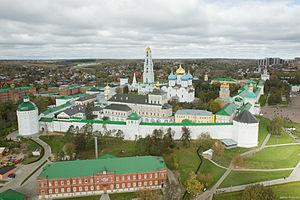
Les monuments de la laure de la Trinité-Saint-Serge, sont une vingtaine d'édifices remarquables, dont une dizaine d'églises, construits au fil des siècles, derrière leurs remparts de Serguiev Possad, et formant une laure. Les différents édifices ont été érigés sans planification géométrique initiale. L'ensemble de la laure de la Trinité-Saint-Serge fait partie de l'anneau d'or de Russie.